Juris Sokolovskis

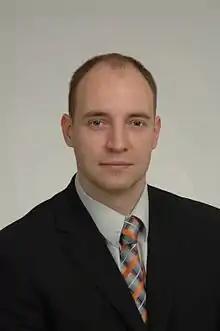
Sokolovskis in 2004

Juris Sokolovskis (transcribed: Yuriy Nikolayevich Sokolovskiy) (born 13 June 1976 in Riga) is a Latvian lawyer and politician, member of the 7th, 8th and 9th Saeima, and co-chairman of ForHRUL from 2007 to 2011.